Cribbage

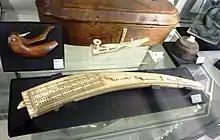
Scrimshaw cribbage board. Museum of Anthropology. Vancouver. 2010

According to John Aubrey, cribbage was created by the English poet Sir John Suckling in the early 17th century, as a derivation of the game "noddy". While noddy has become a historical, rarely-played game, cribbage has continued as a popular game in the English-speaking world. The objective of the game is to be the first player to score a target number of points, typically 61 or 121. Points are scored for showing certain jacks, playing the last card, for card combinations adding up to 15 or 31, and for pairs, triples, quadruples (cards of the same rank), runs (sequences of consecutive numbers irrespective of suit) and flushes (sets of cards of the same suit).